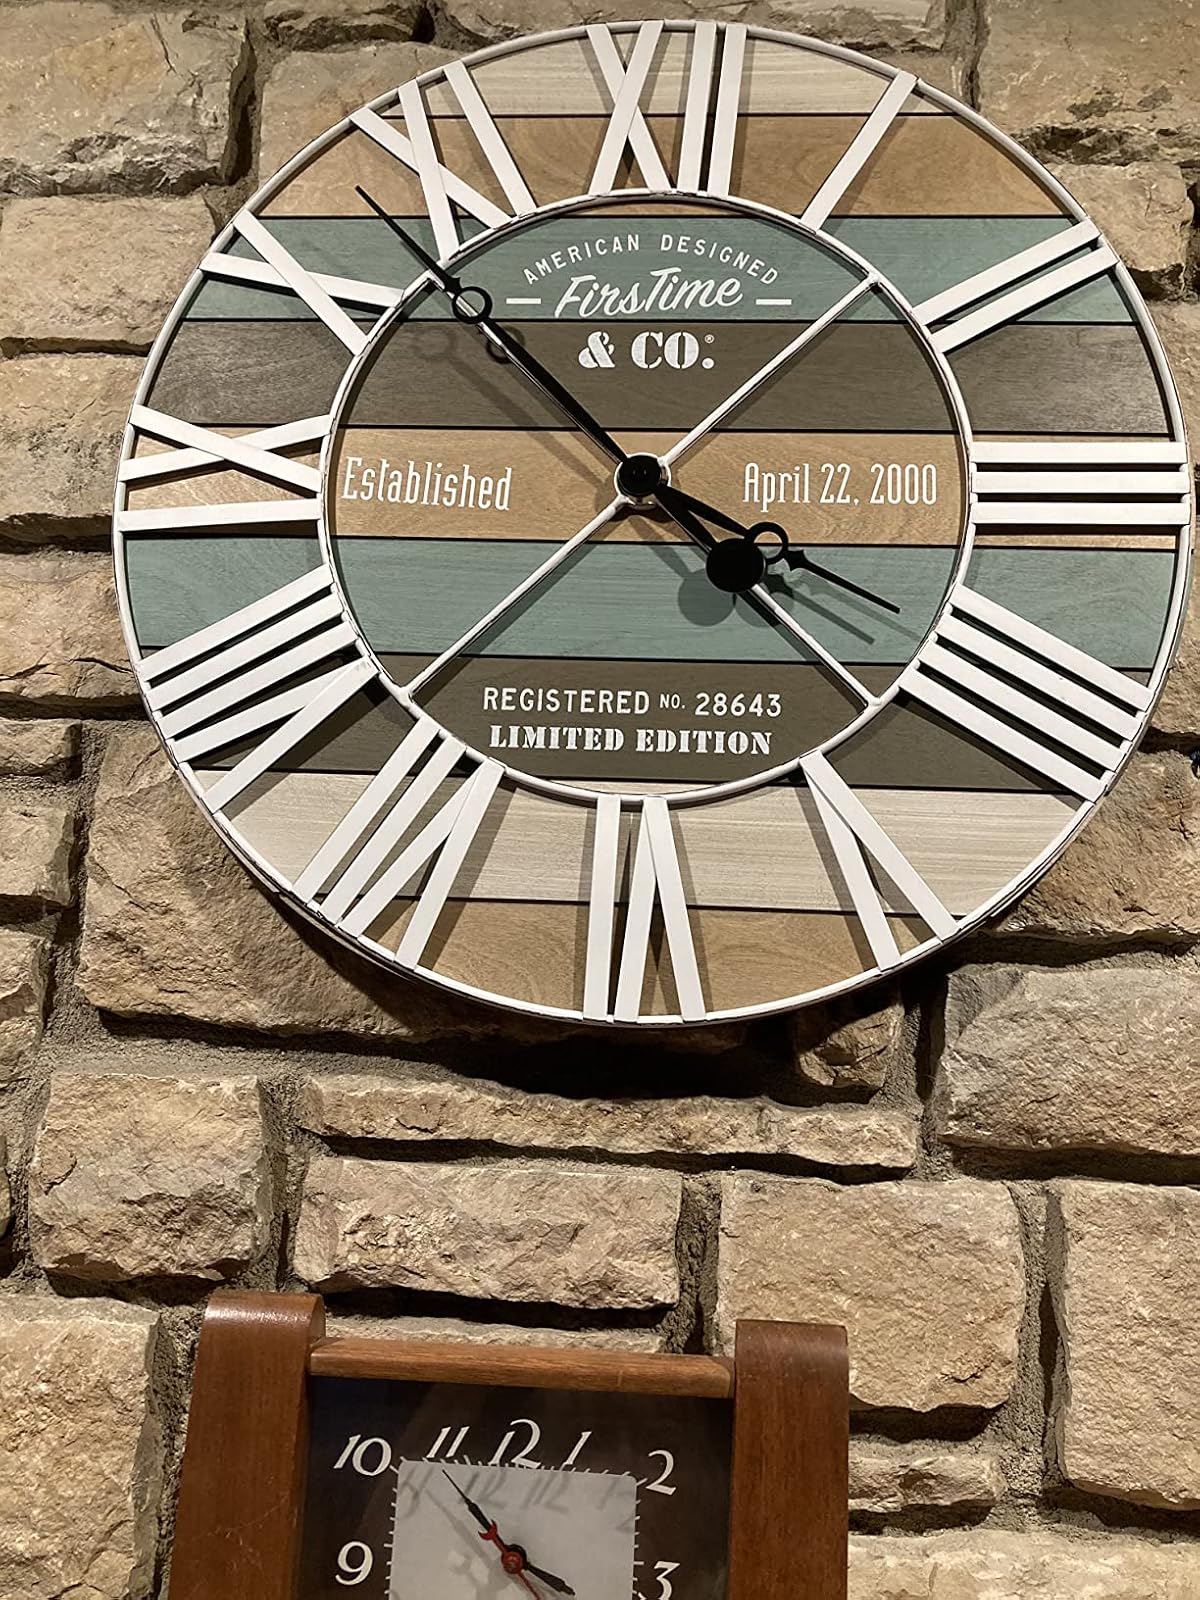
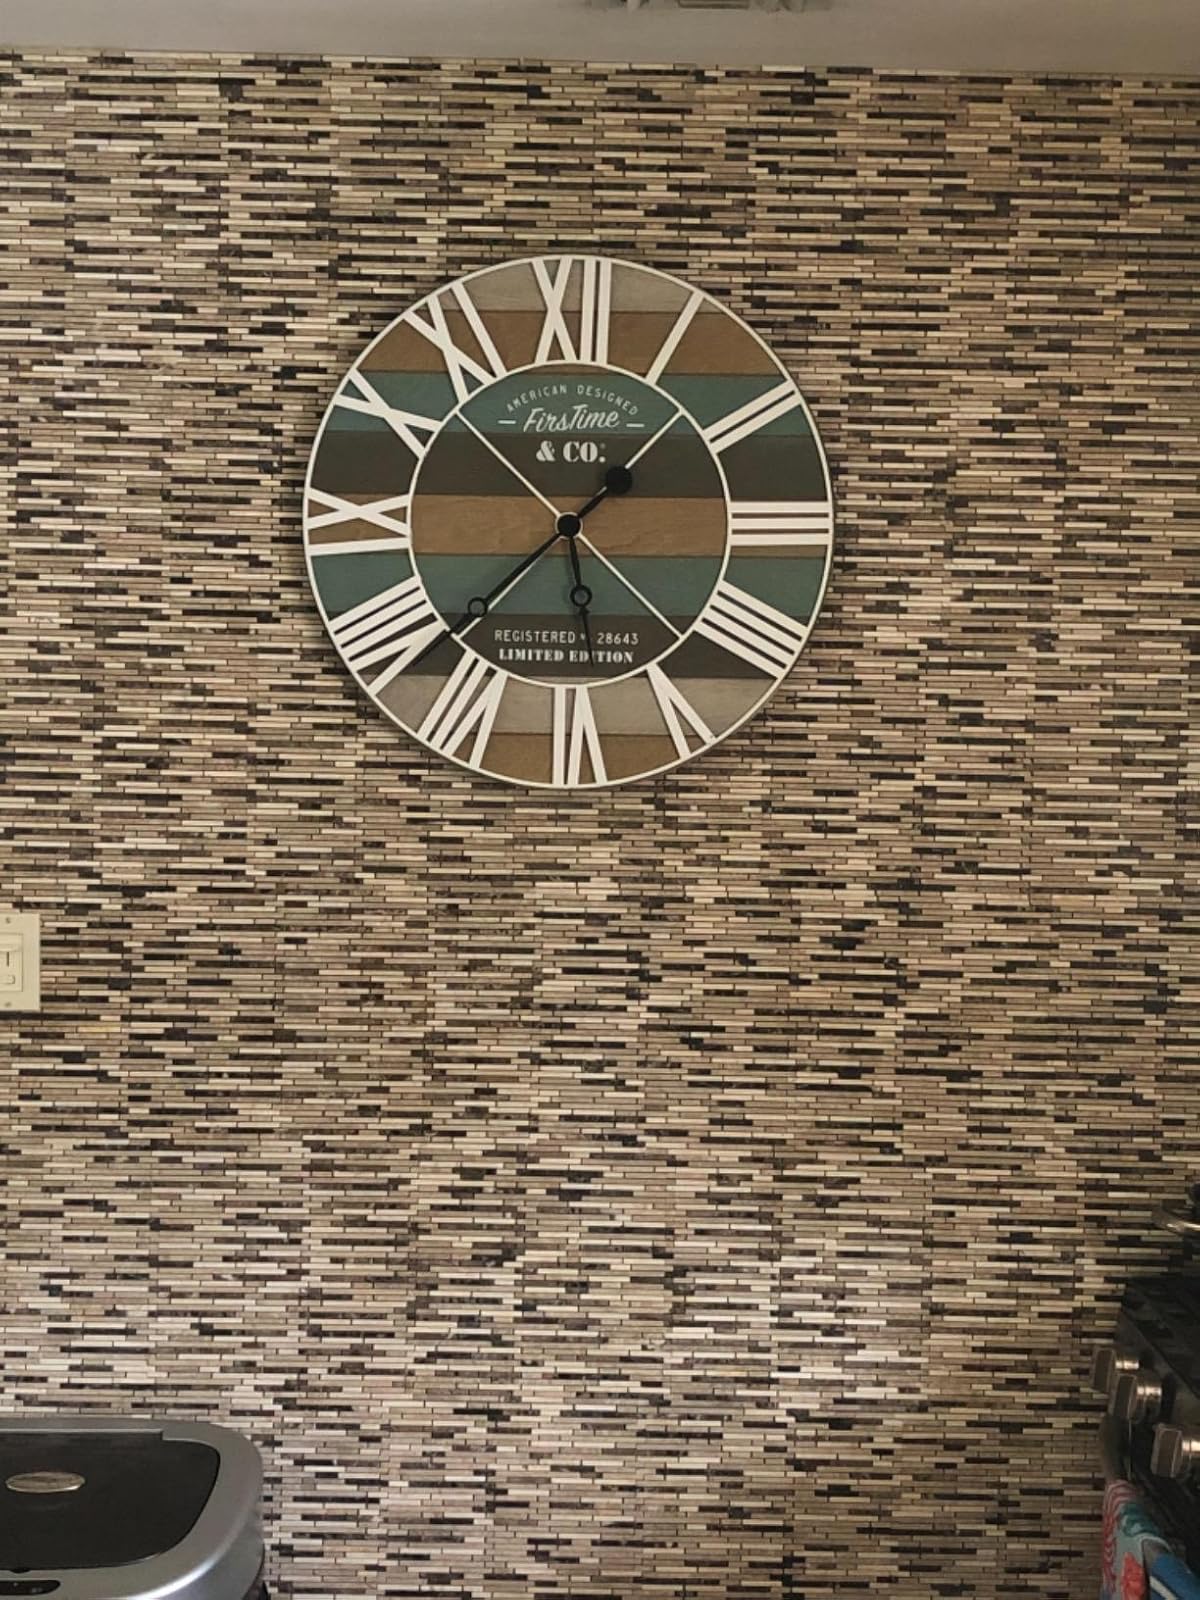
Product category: clock
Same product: yes